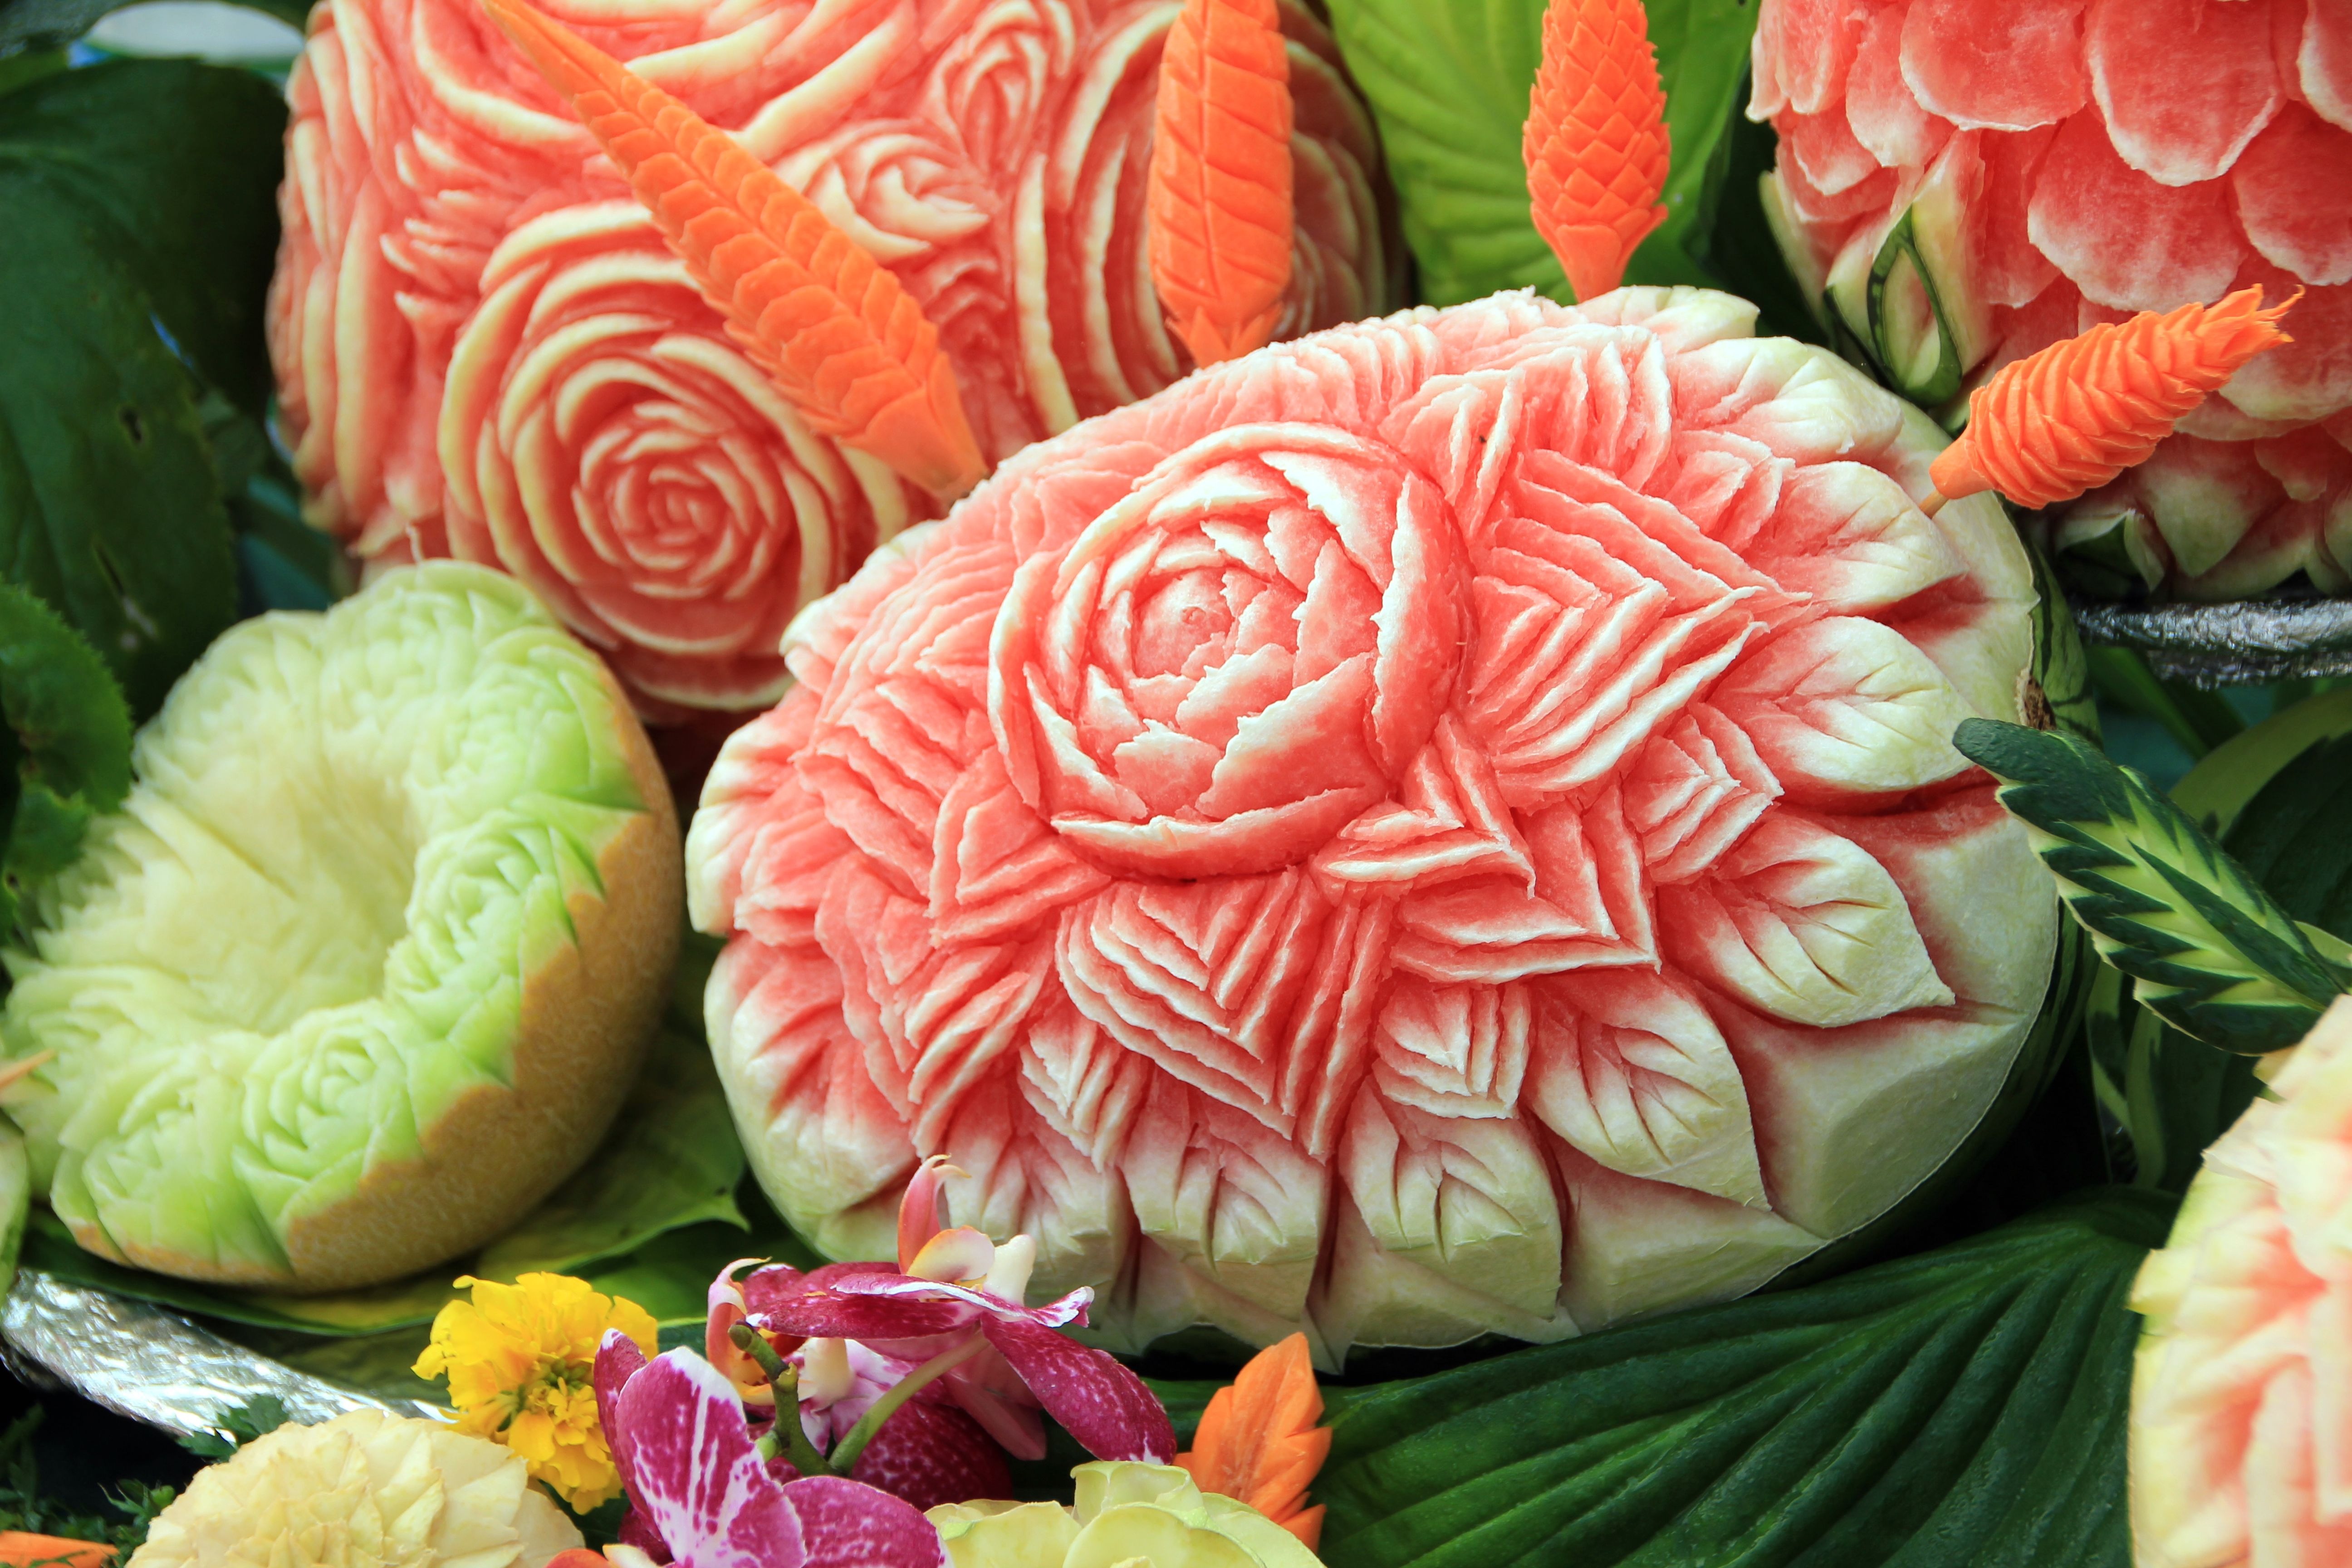
plant, fruit, flower, decoration, dish, food, produce, dessert, carving, floristry, melon, flower bouquet, floral design, land plant, flower arranging